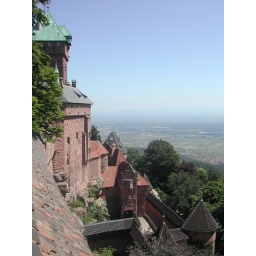
A restored castle on the top a hill in Strasbourg